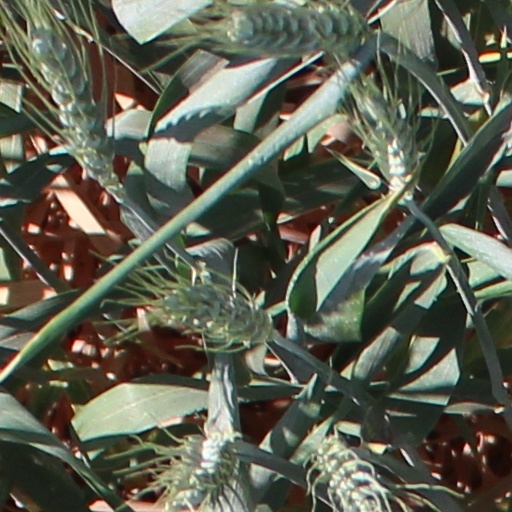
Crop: wheat